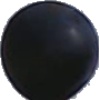
Label: Grape Blue 1